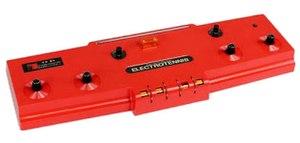
Cet article présente une liste non exhaustive de consoles de jeux vidéo de première génération. Plus de 900 y sont répertoriées.